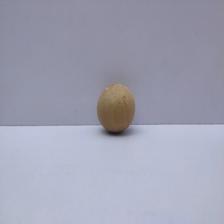
Size: Small